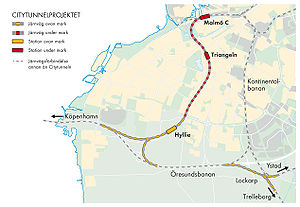
Citytunneln
Citytunneln-forbindelsens forløb. Spor i tunnel er røde, spor på jordoverfladen er gule. De grå spor er eksisterende.
Citytunneln er en tunnel til jernbanetrafik i Malmø i Skåne, Sverige. Hele forbindelsen er 17 kilometer lang, heraf 6 kilometer tunnel under det centrale Malmø. Projekteringen af den såkaldte tunnelløsning begyndte i 1991. Selve byggeriet blev påbegyndt i 2005. Indvielsen fandt sted den 4. december 2010, mens de første ordinære tog kørte gennem tunnelen den 12. december 2010, et halvt år før oprindelig planlagt.